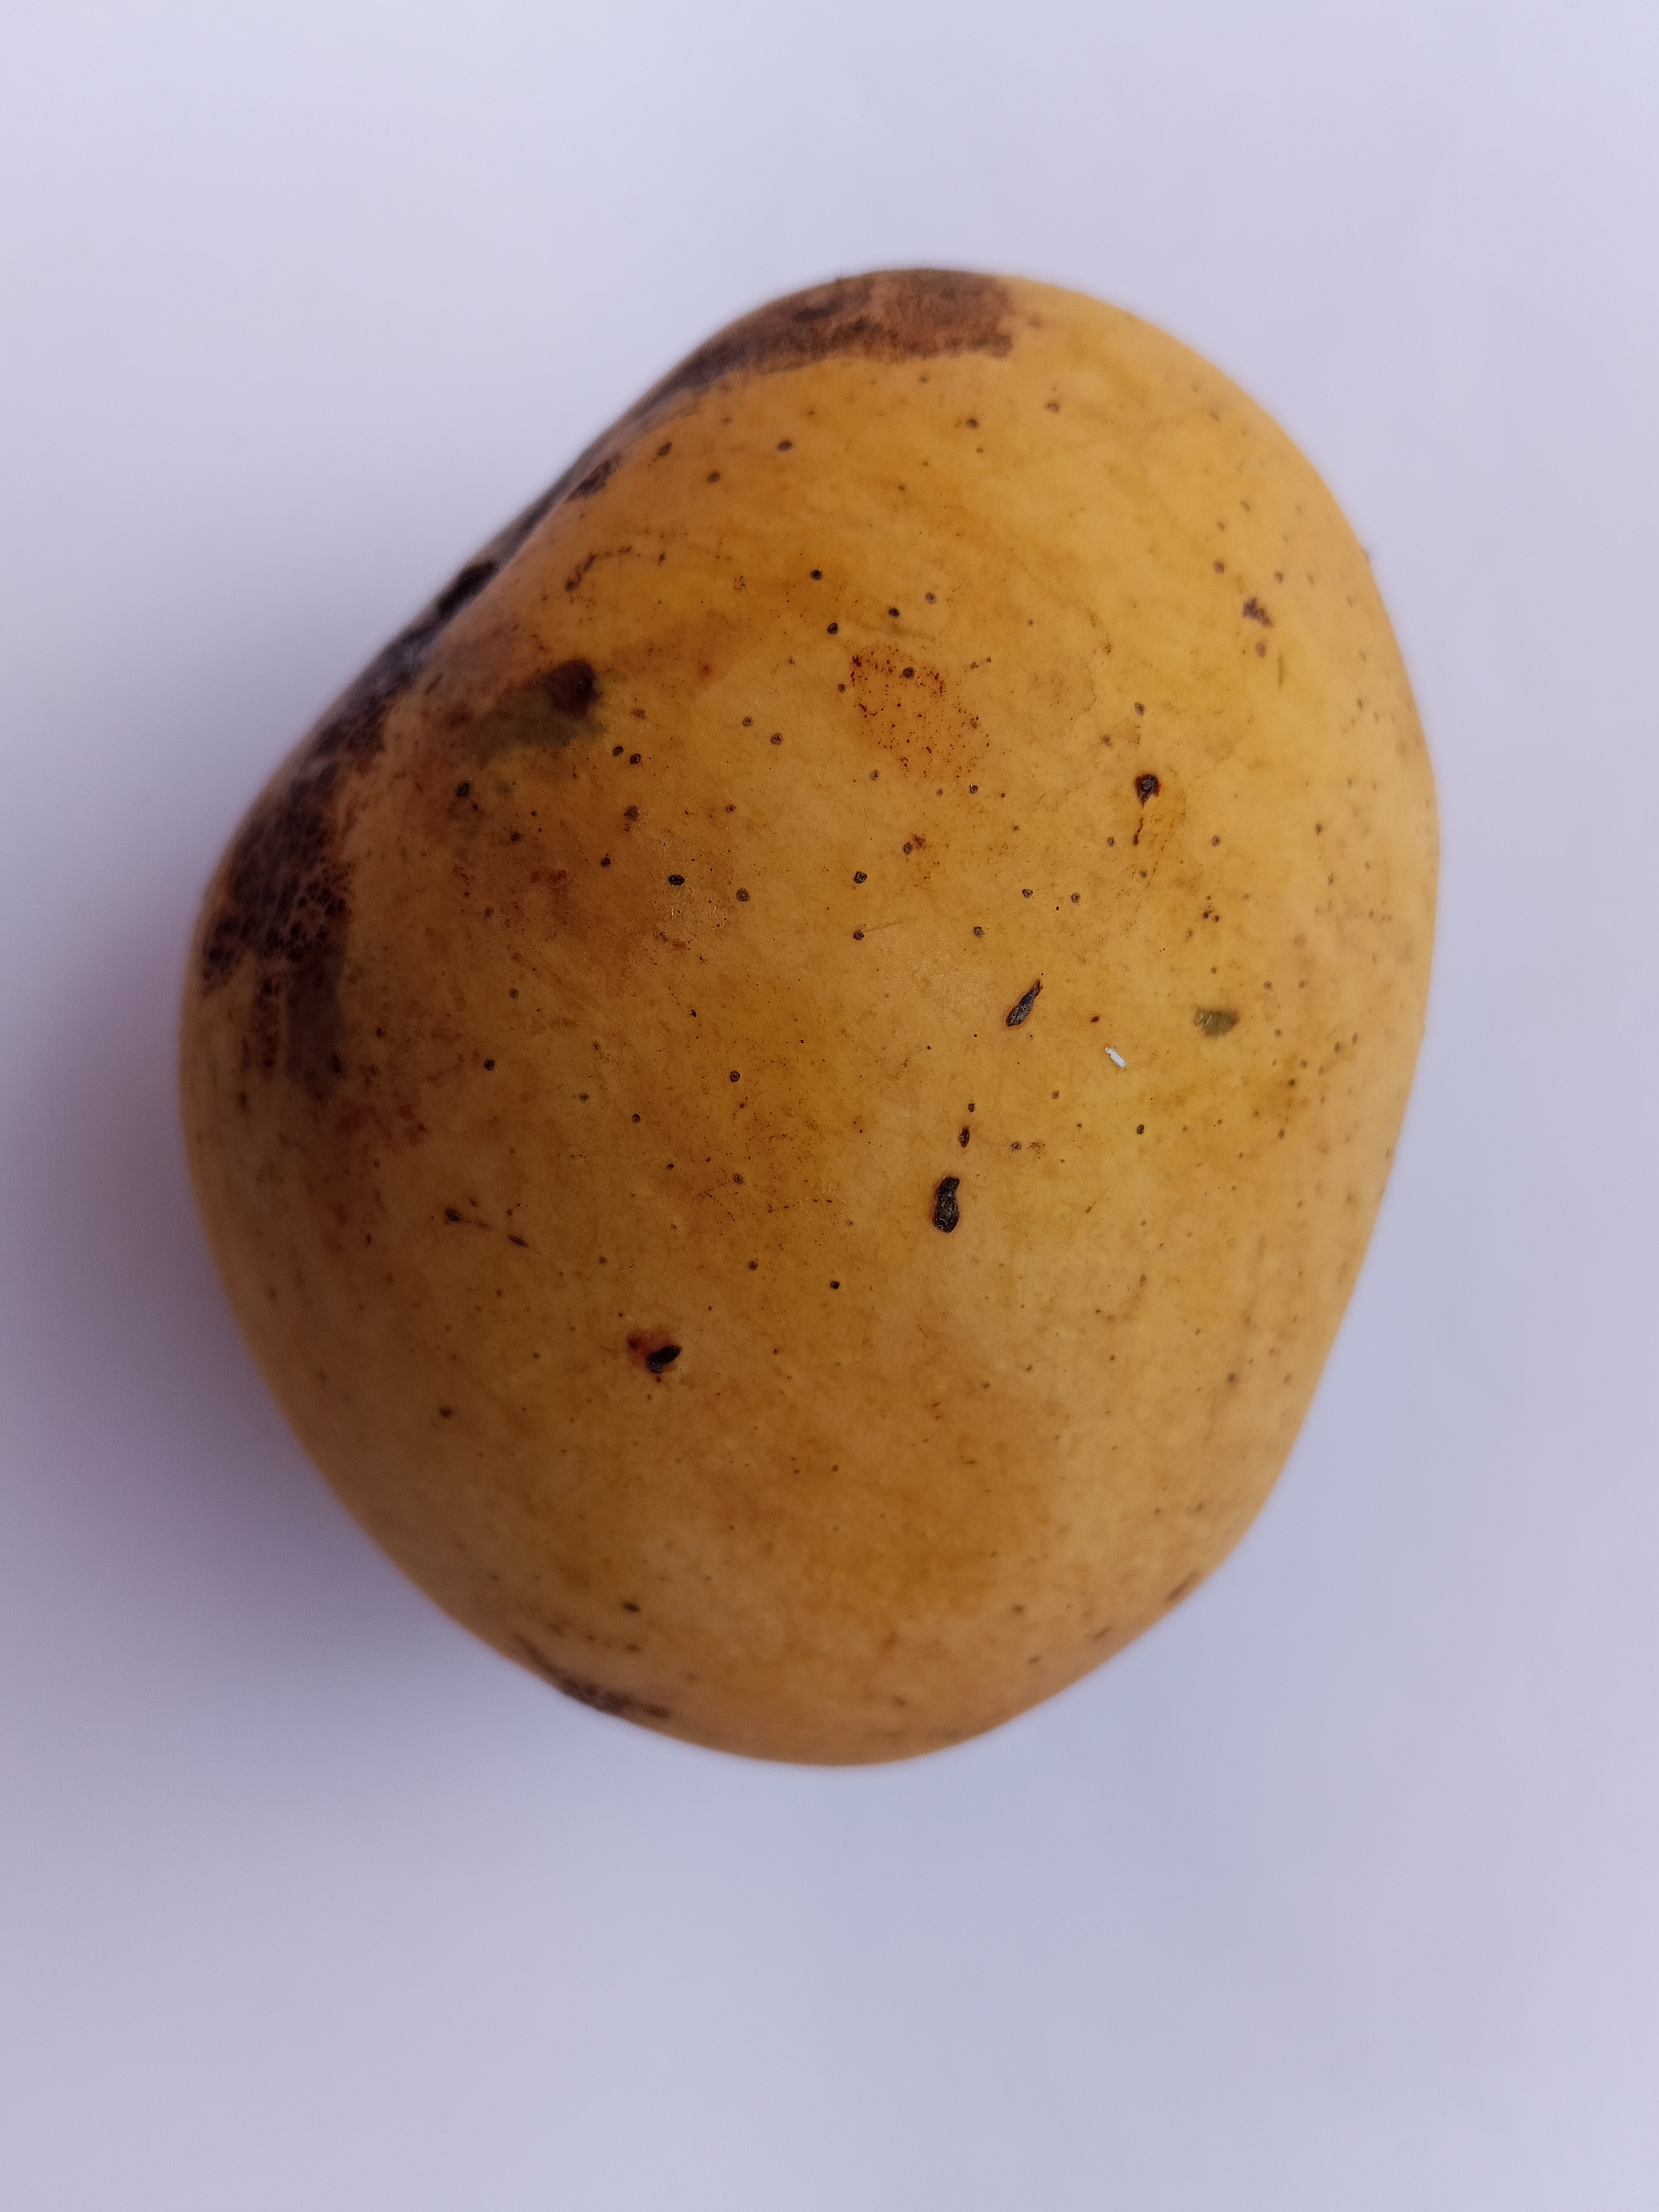
Mango variety: Sundari